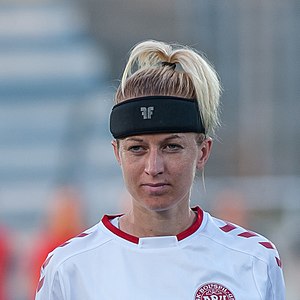
Janni Arnth
Janni Arnth Jensen er en dansk fodboldspiller, som spiller som forsvarsspiller for Fiorentina i den italienske Serie A. Hun har tidligere spillet for Arsenal W.F.C., Linköpings FC og for Fortuna Hjørring i Elitedivisionen. Siden 2010 har hun været en del af Danmarks kvindefodboldlandshold.